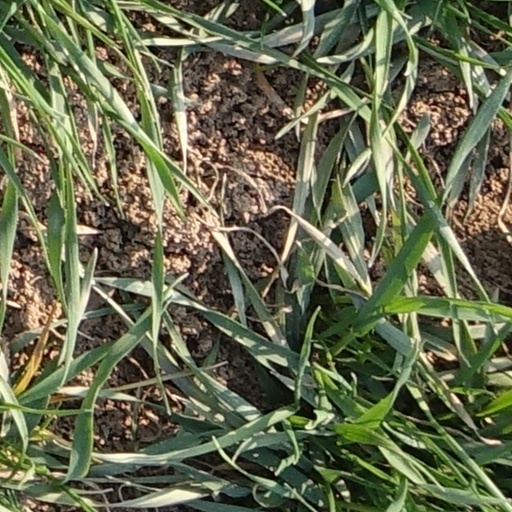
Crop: wheat